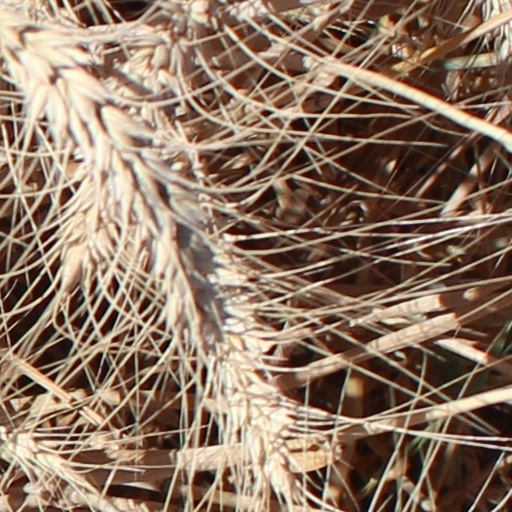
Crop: wheat